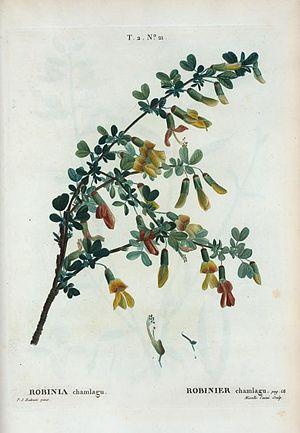
Robinia chamlagu = Robinier Chamlagu.